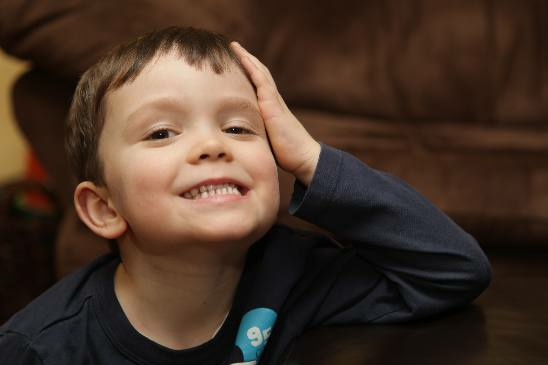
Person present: Yes